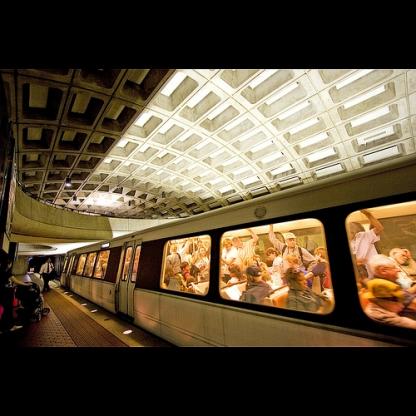
Scene: Indoor